Cnoc na Péiste

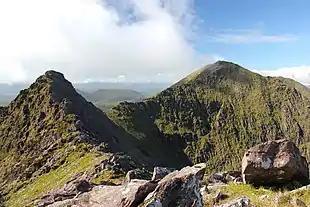
Looking westwards at the two summits of The Big Gun (left) and Cnoc na Peiste (right)

Cnoc na Péiste is the highest point in the "Eastern Reeks" section of the MacGillycuddy's Reeks range, which consists of a long narrow ridge that takes in several summits before ending at Cruach Mhór and descending into the Gap of Dunloe, to the "Head of the Gap", only to rise up again towards the Purple Mountain Group.